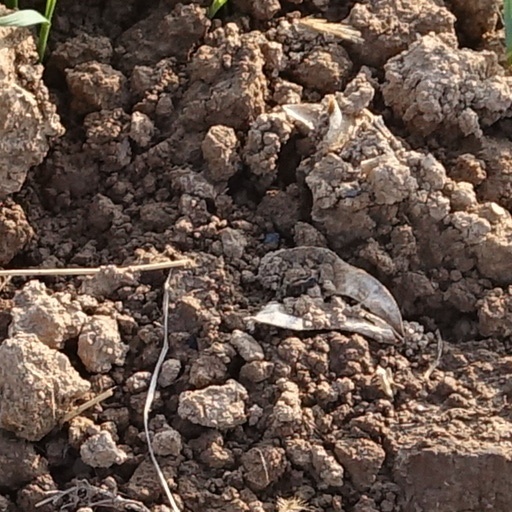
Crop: wheat